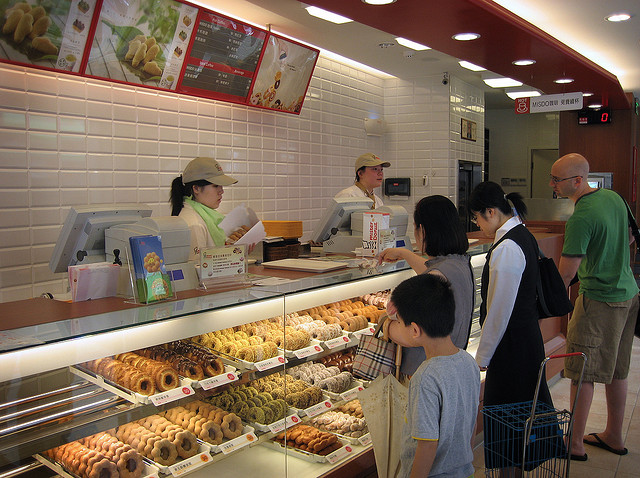
user: Given an image and a question. Answer the question in a short answer. Question: What are these people about to do? Short Answer:
assistant: buy food